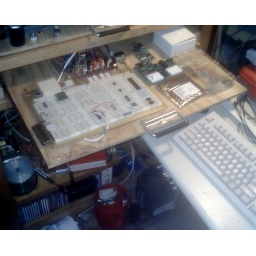
flat with ACE Breadboard on drawer casters, over laps my desk a bit (good thing)